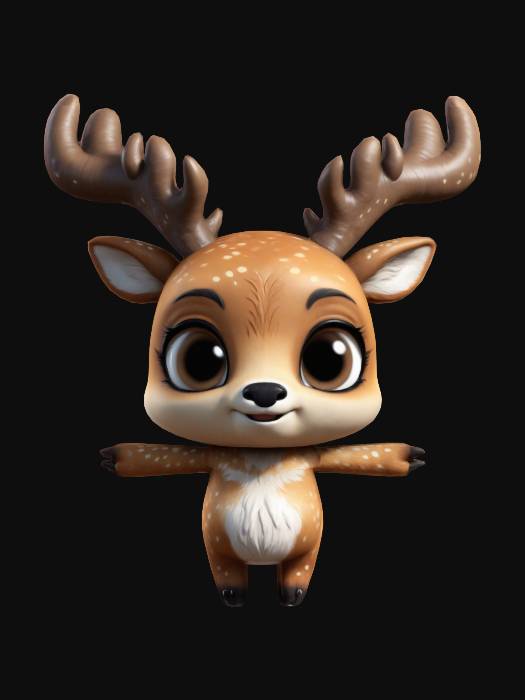
미적 점수 (1~10점): 6